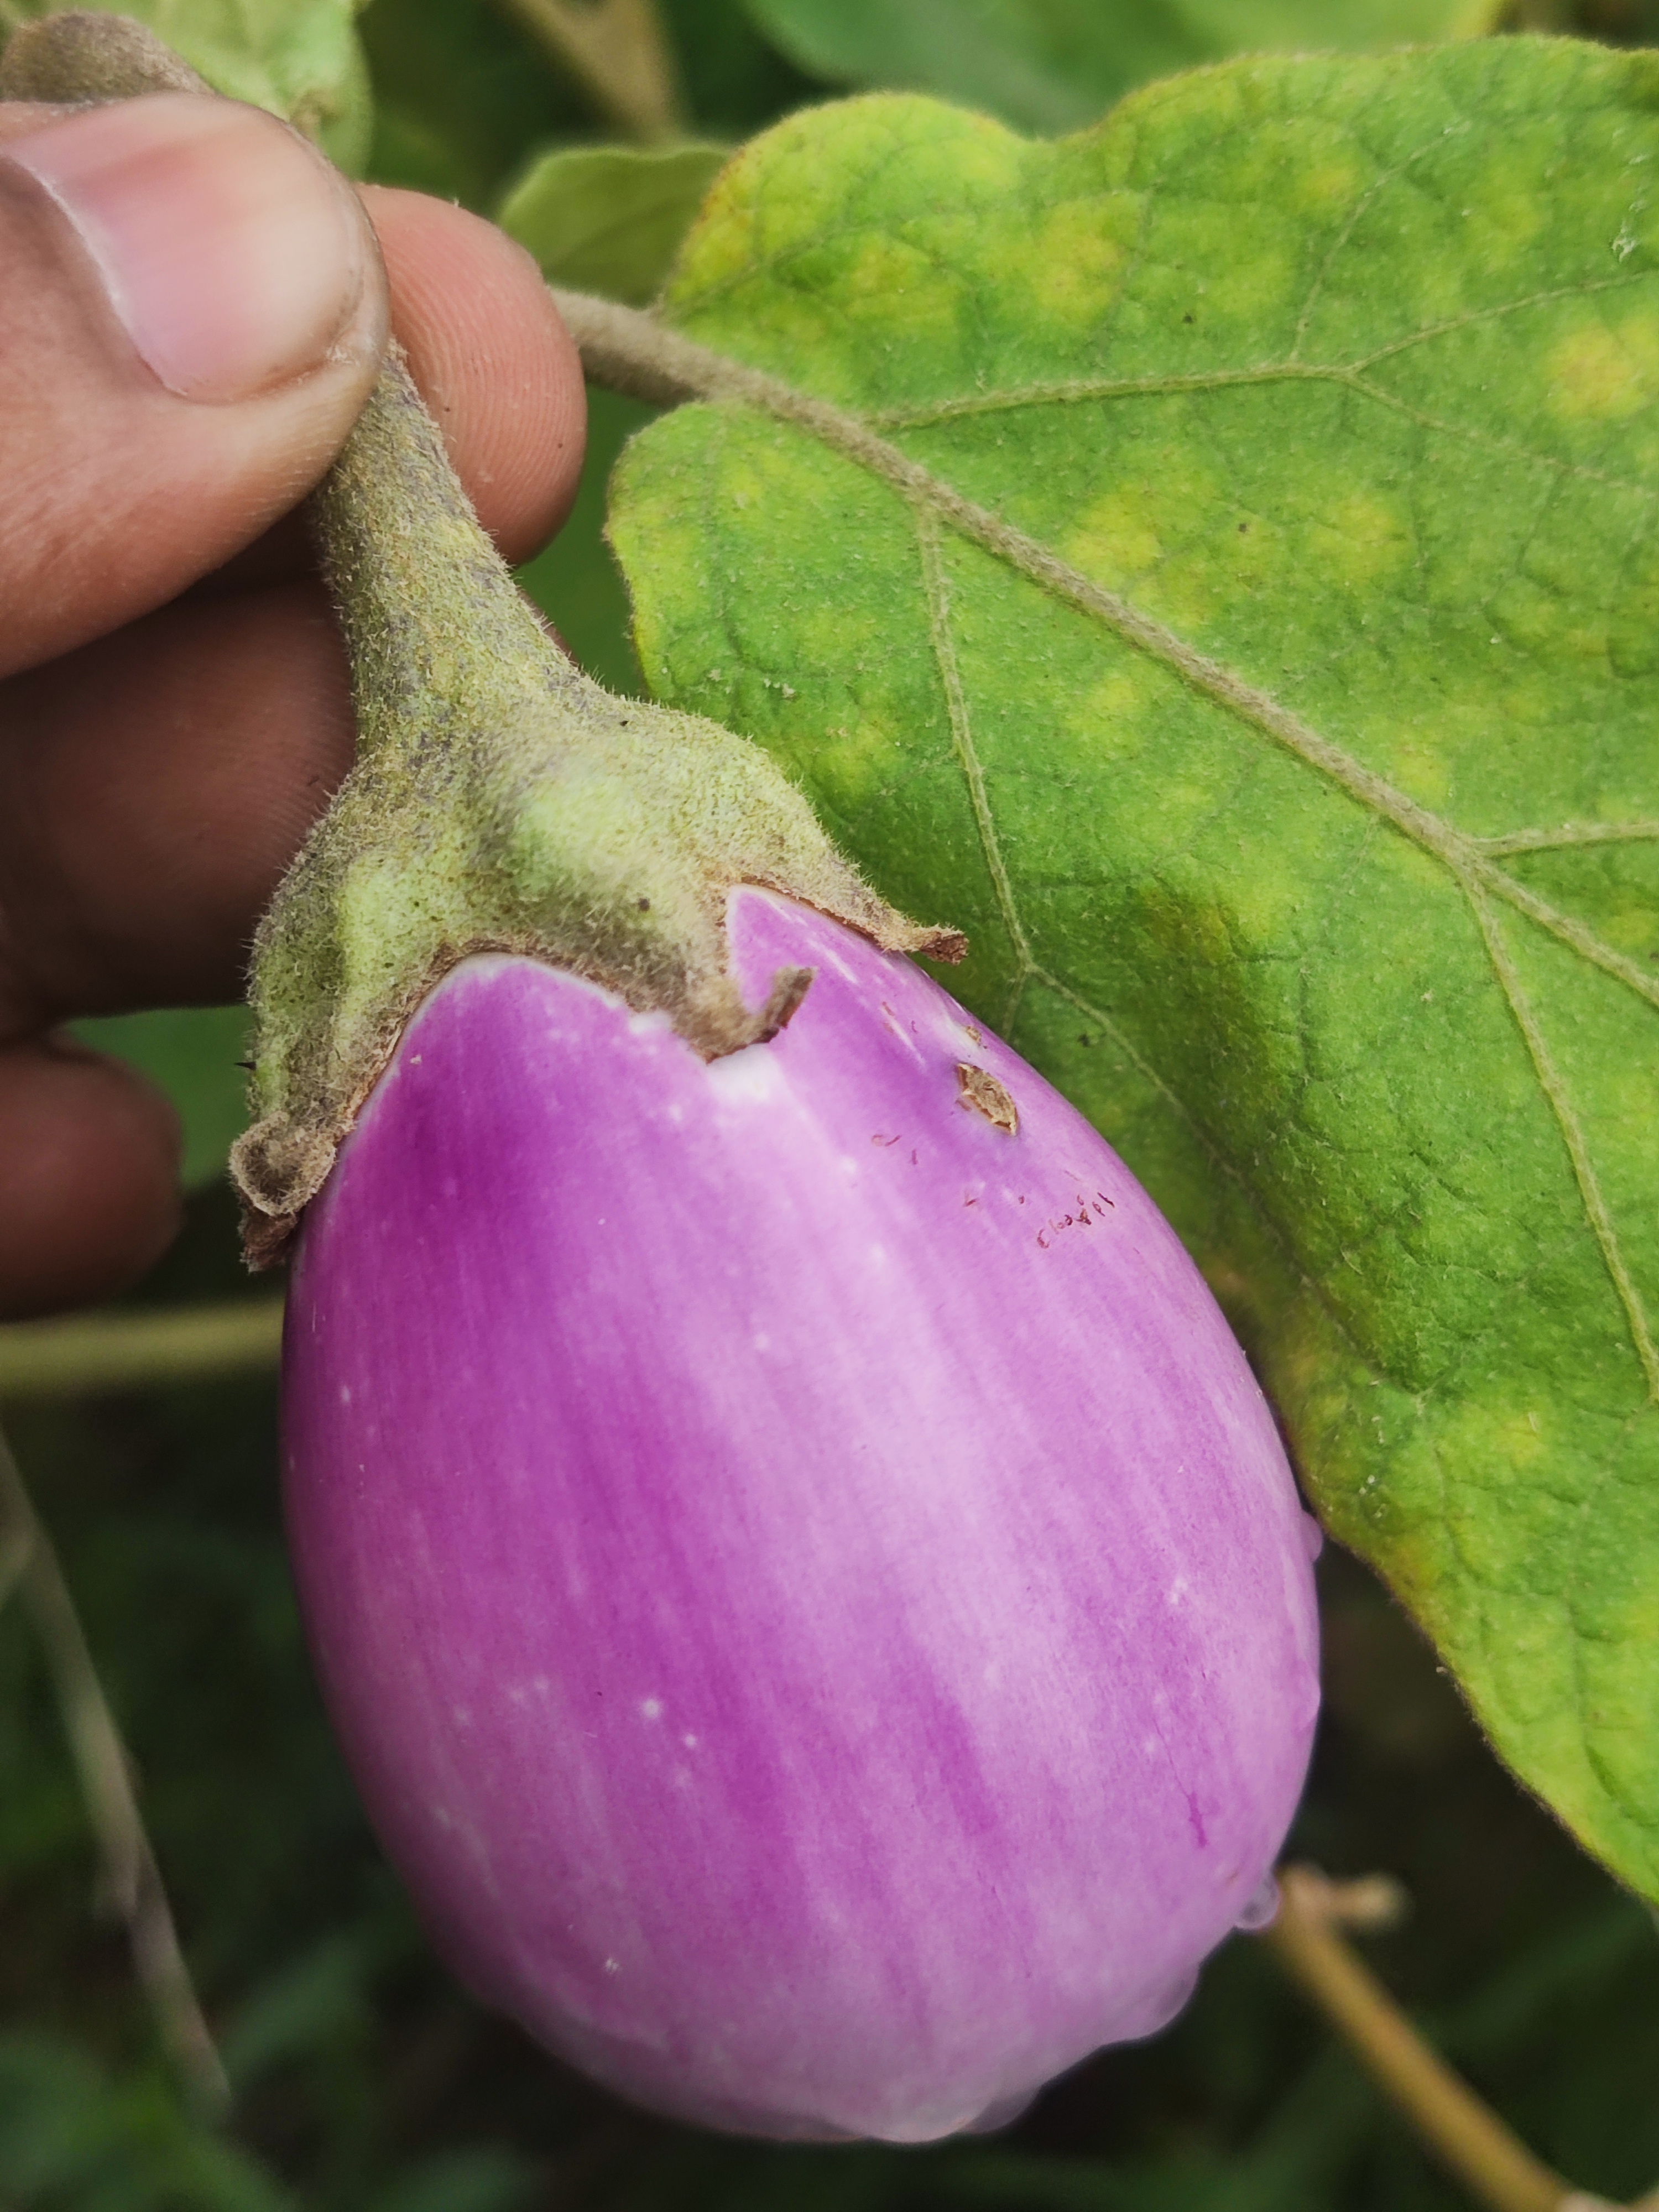
Label: Healty Brinjal